Parsifal

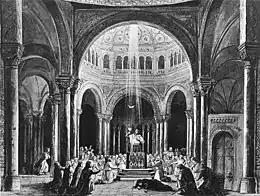
End of act 3 in the original 1882 production (according to a painting by Theodor Pixis), original design by Paul von Joukowsky

Klingsor's castle and enchanted garden. Waking her from her sleep, Klingsor conjures up Kundry, now transformed into an incredibly alluring woman. He calls her by many names: First Sorceress, Hell's Rose, Herodias, Gundryggia and, lastly, Kundry. She mocks his self-castrated condition but cannot resist his power. He resolves to send her to seduce Parsifal and ruin him as she ruined Amfortas before.